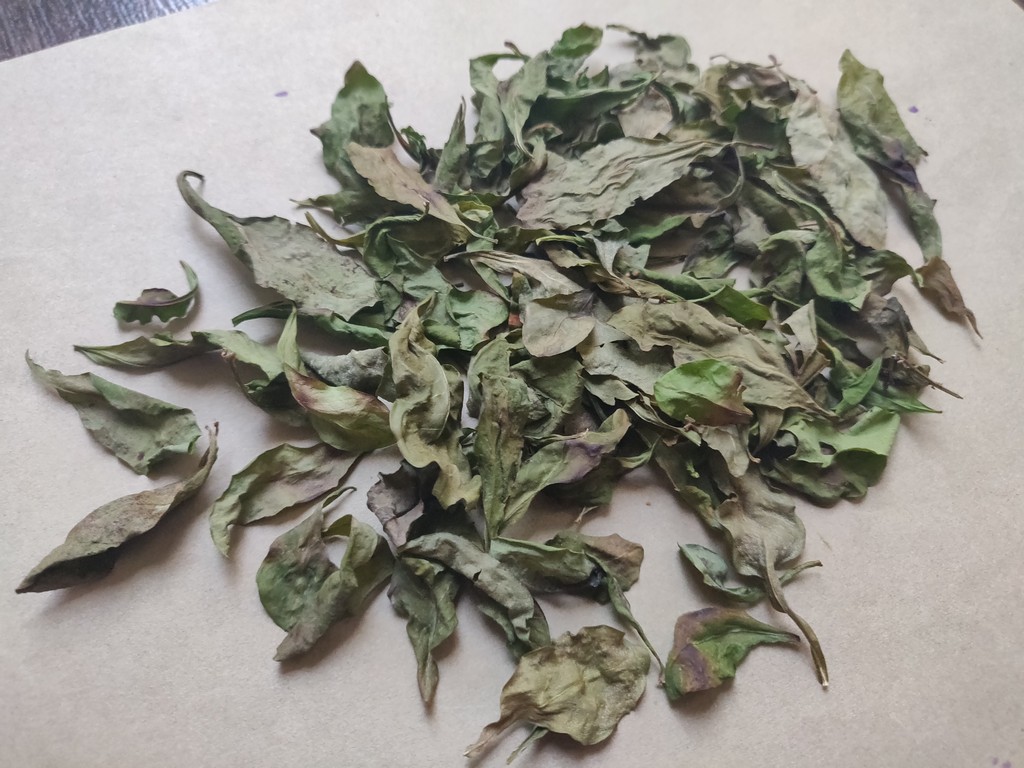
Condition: Dried
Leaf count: multiple
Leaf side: unknown